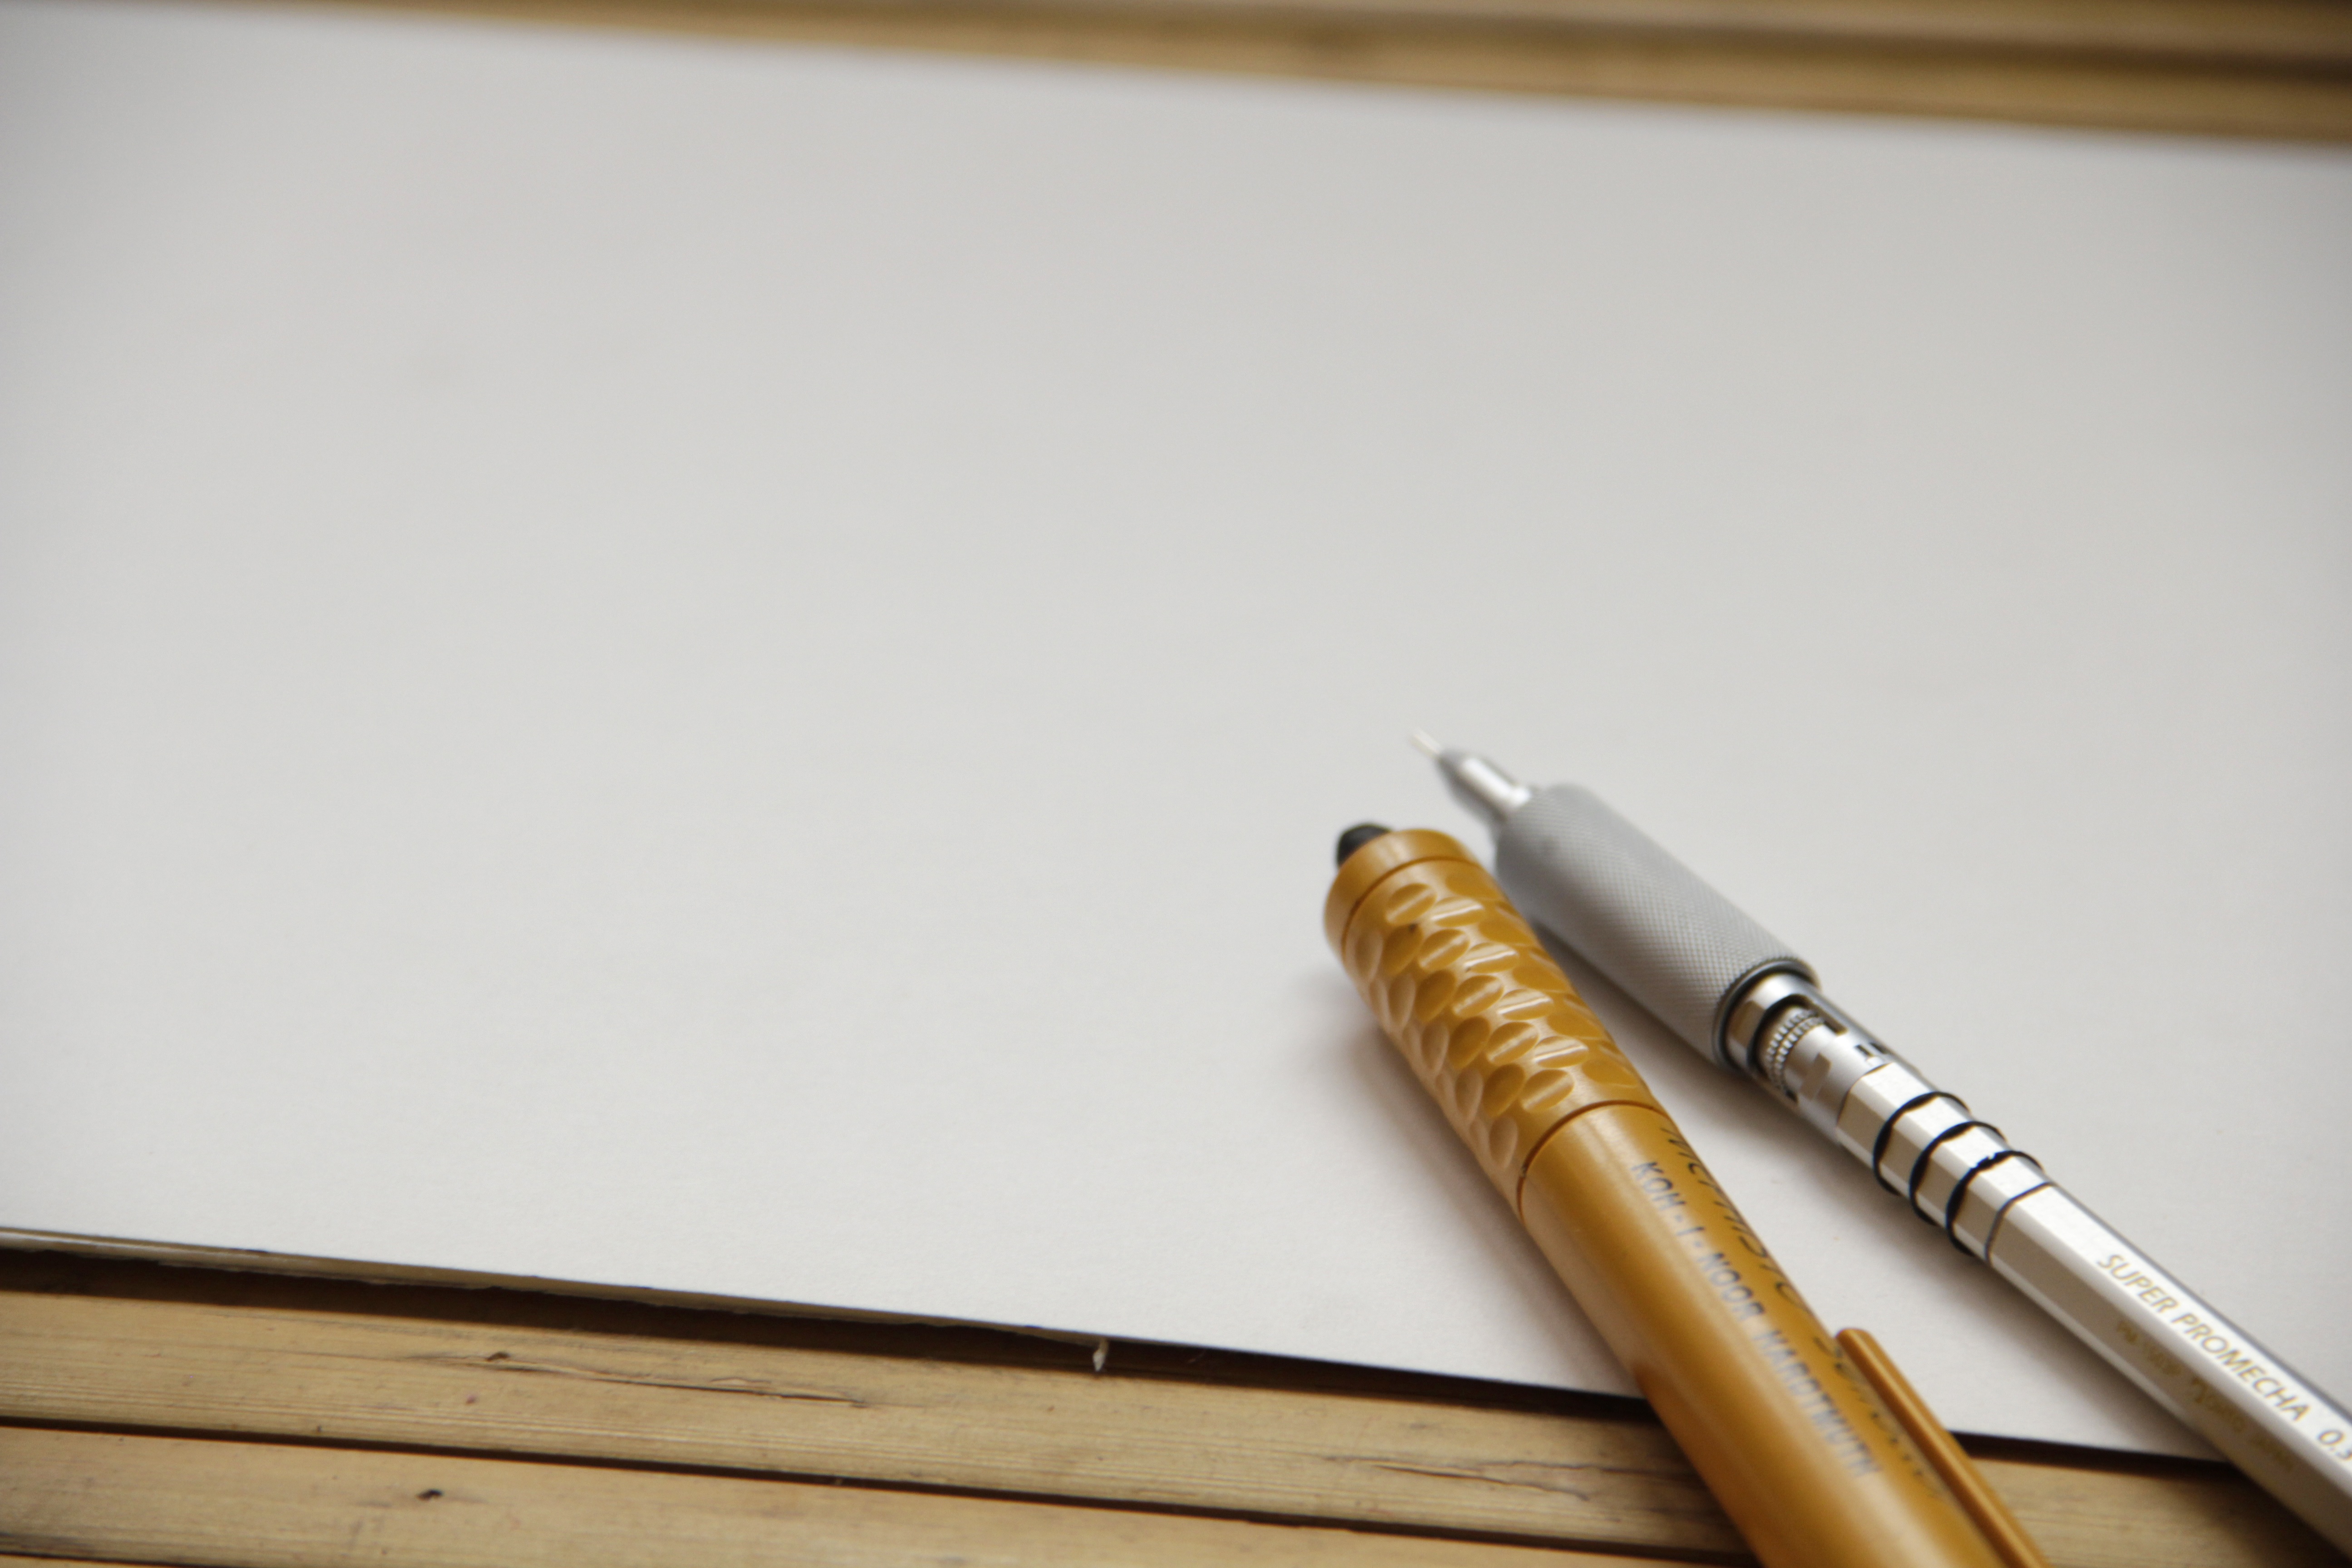
writing, pencil, creative, wood, pen, artistic, studio, craft, paper, blank, designer, art, background, sketch, drawing, creativity, design, inspiration, draw, hobby, mockup, sketching